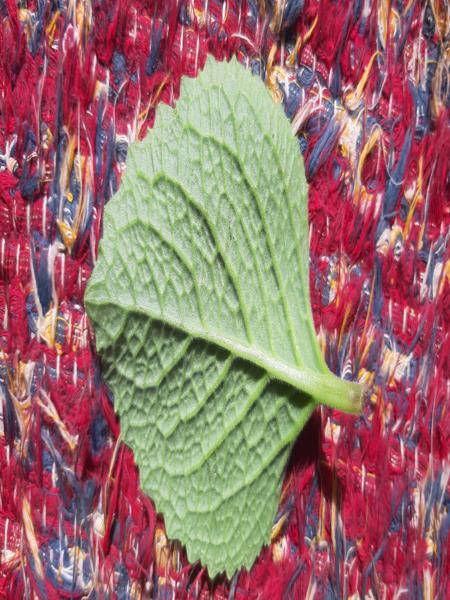
Plant: Doddpathre